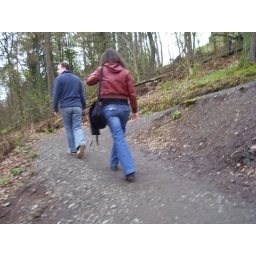
walking up to the wallace monument in stirling